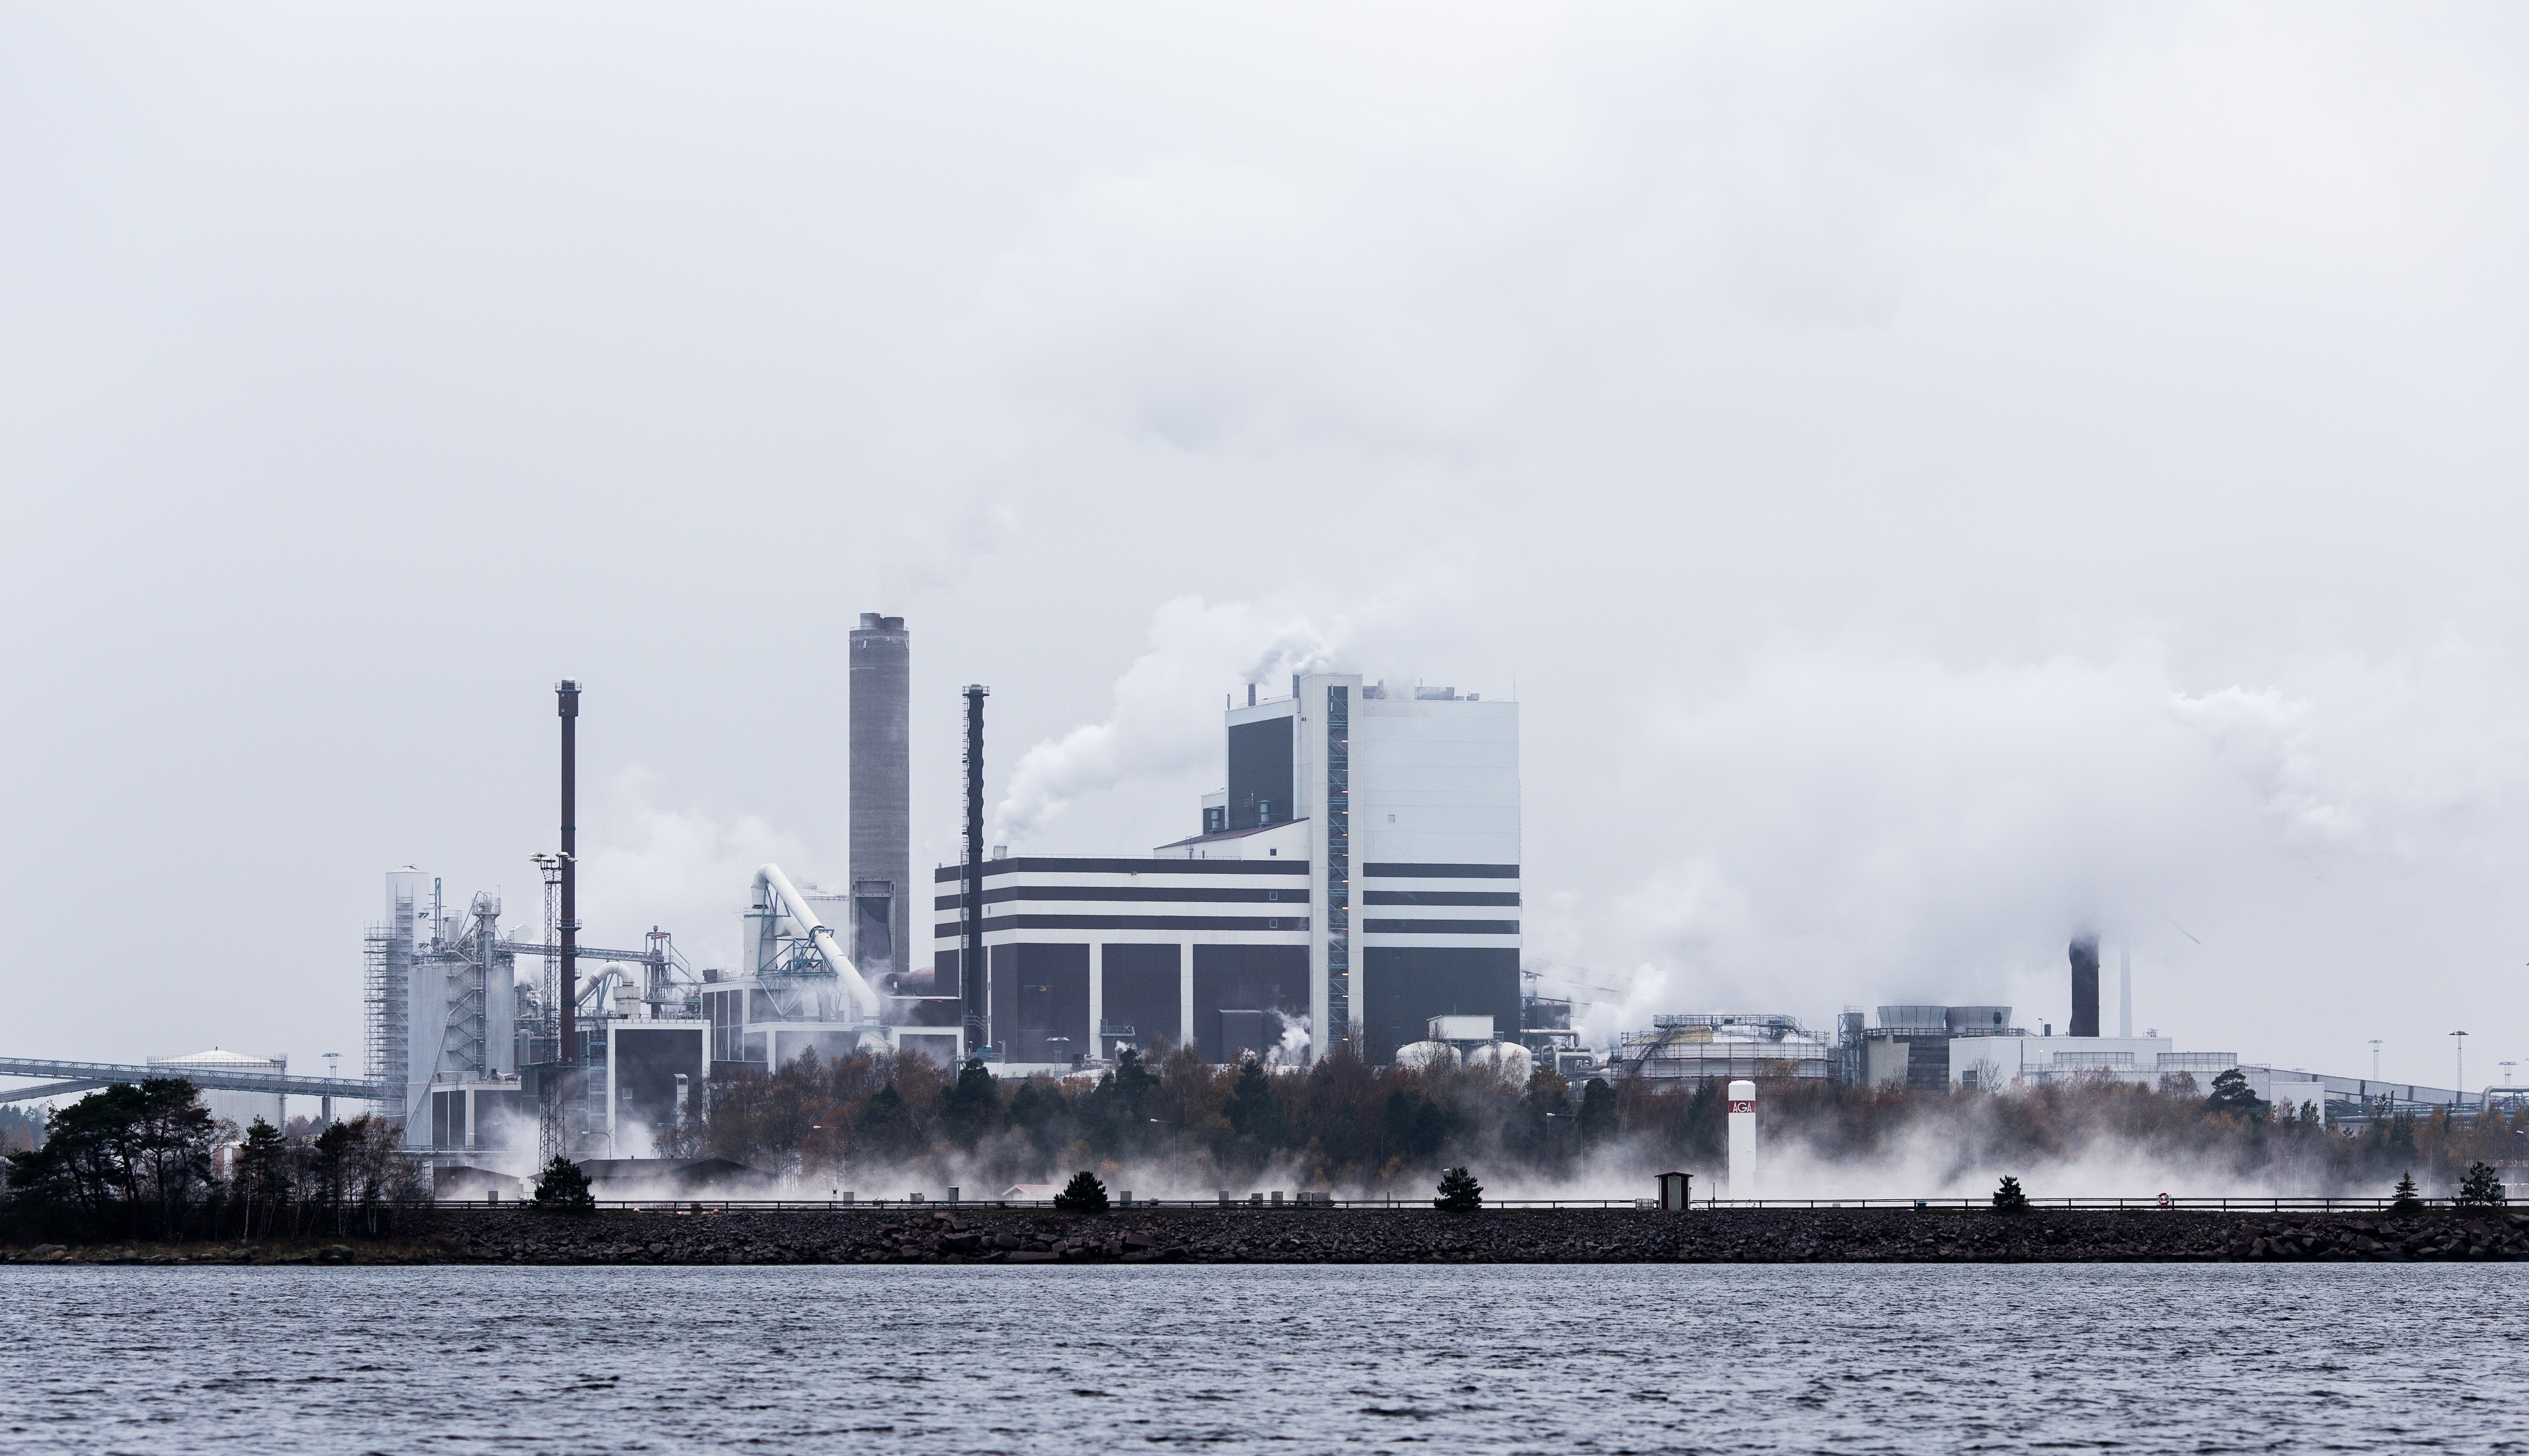
sea, boat, skyline, city, ship, cityscape, transport, vehicle, harbor, industry, port, waterway, watercraft, outdoor structure